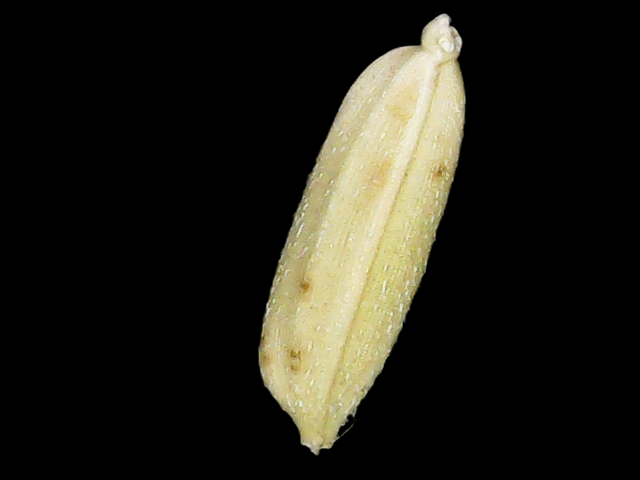
Rice variety: Bd30